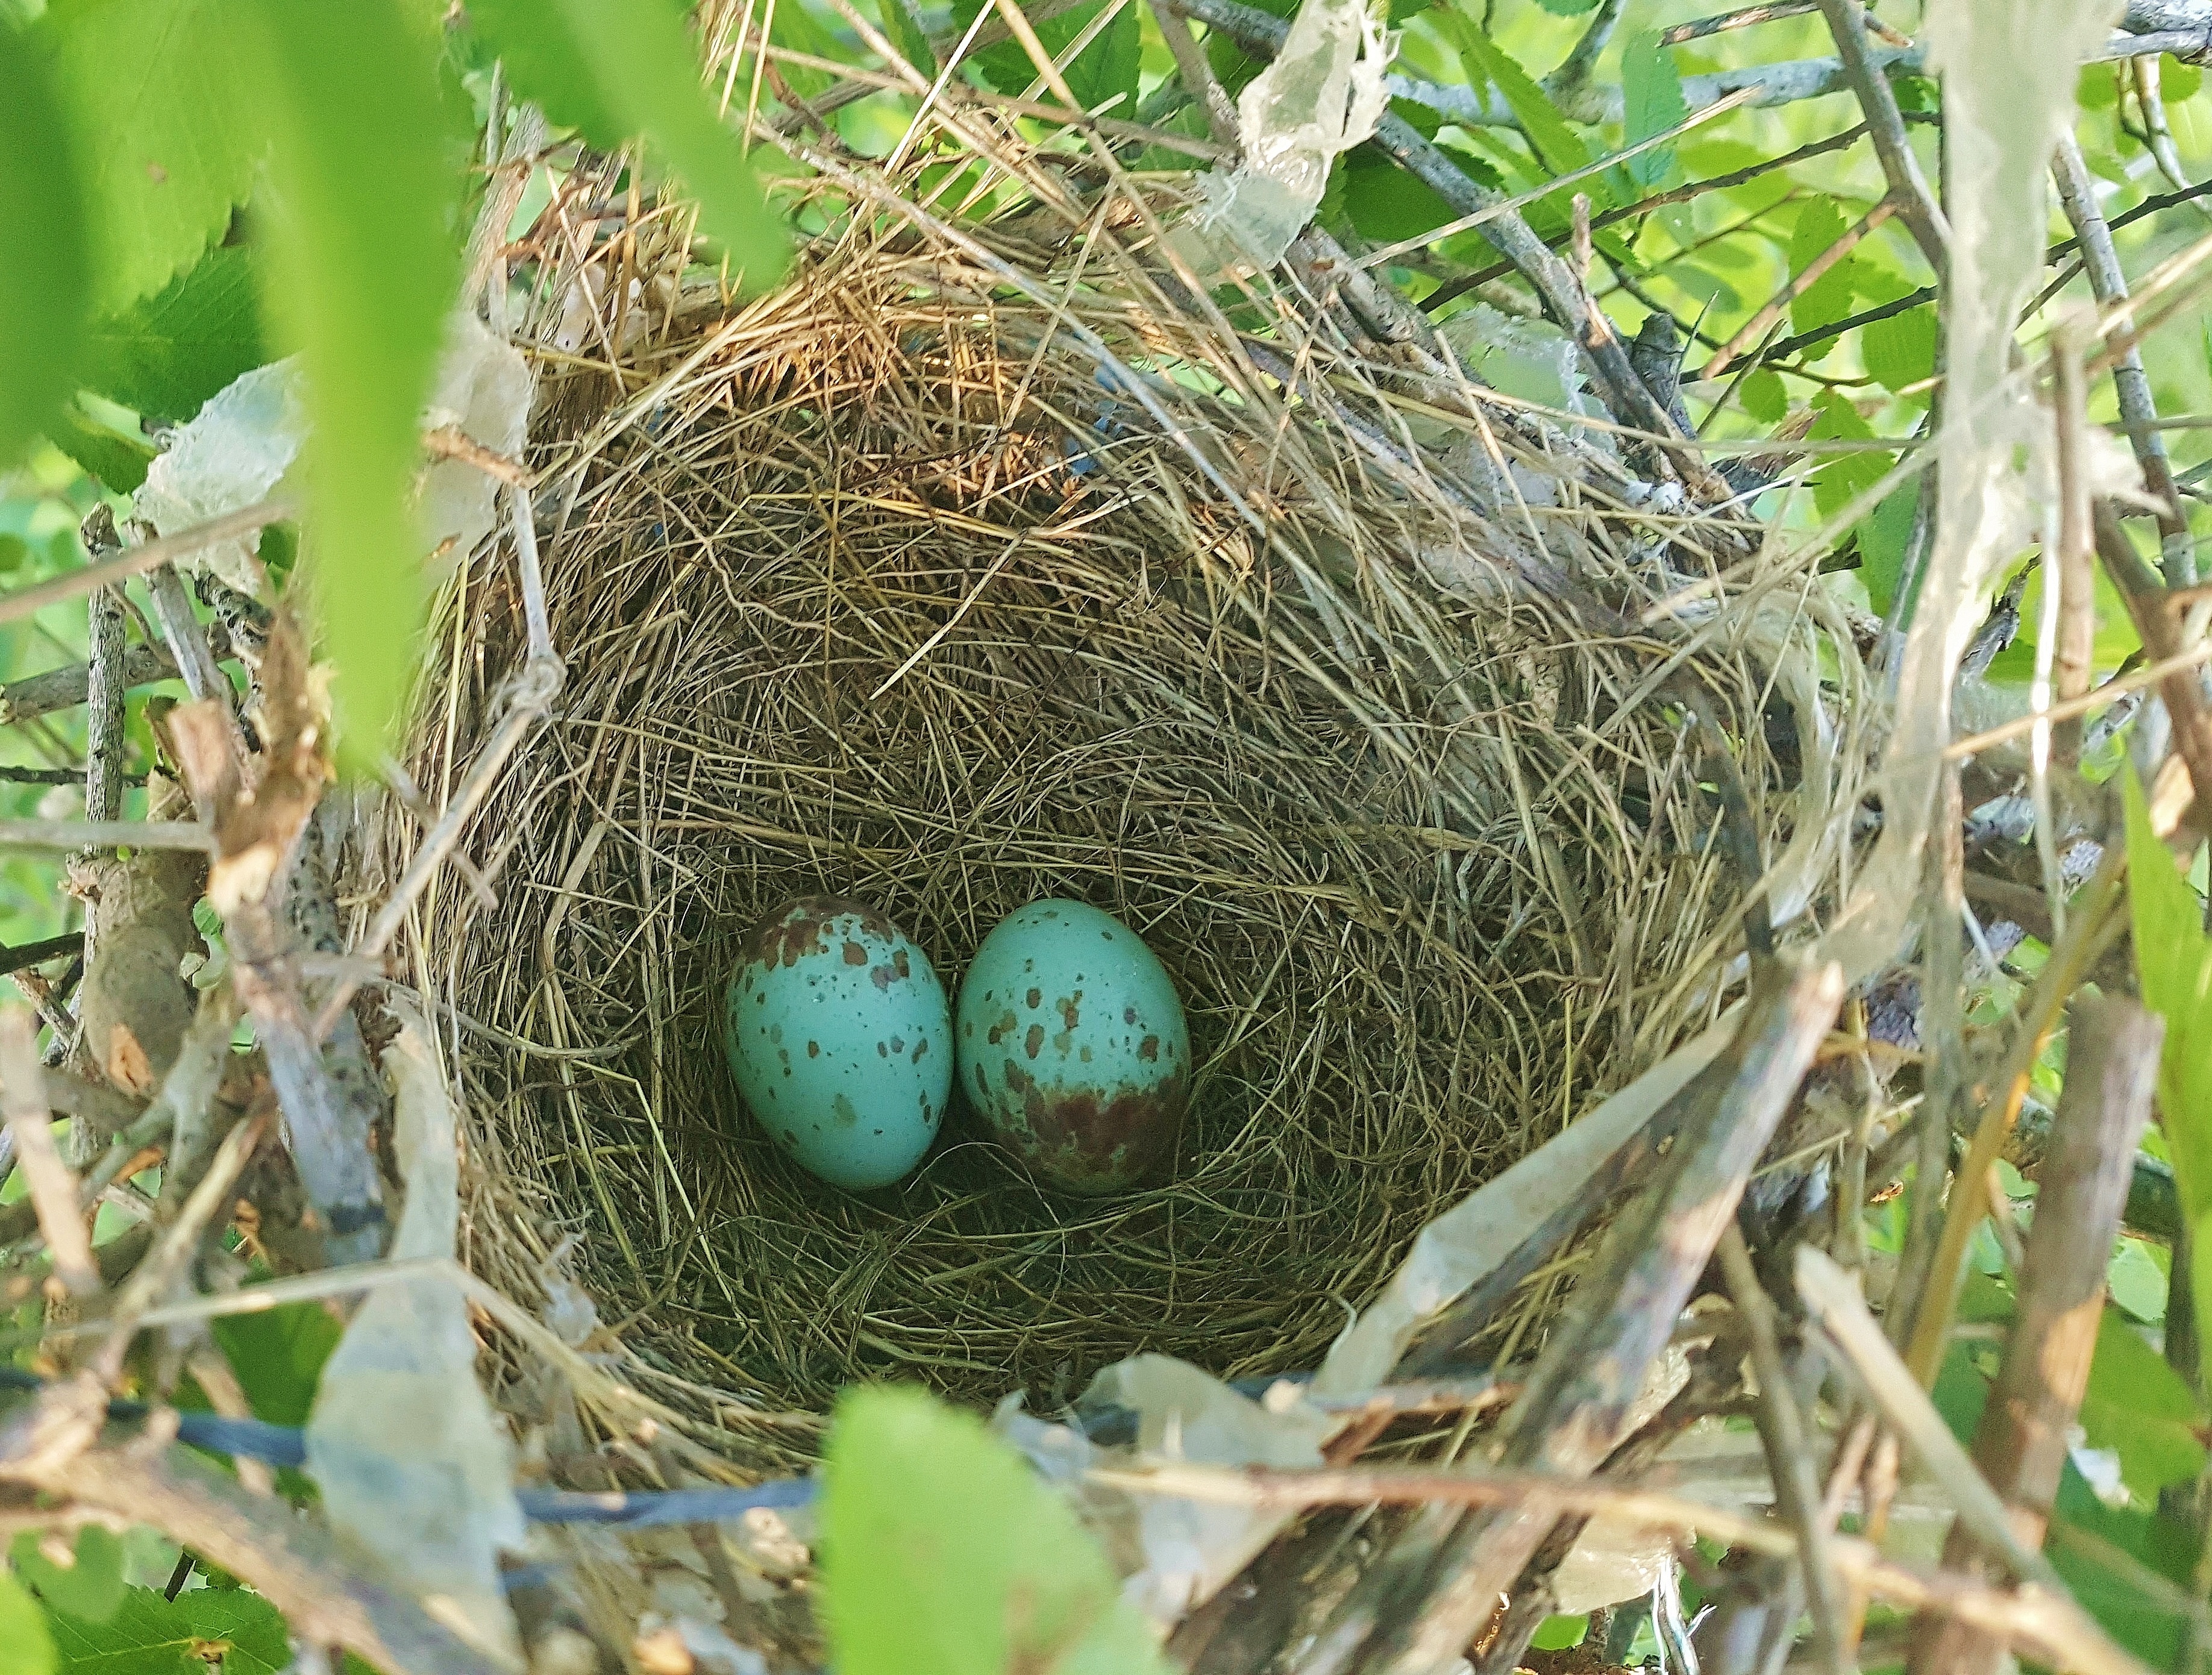
nature, bird, wildlife, spring, fauna, close up, bird nest, eggs, nest, nesting, bird's nest, nest egg, perching bird, mockingbird eggs, northern mockingbird eggs, mockingbird nest, spotted eggs